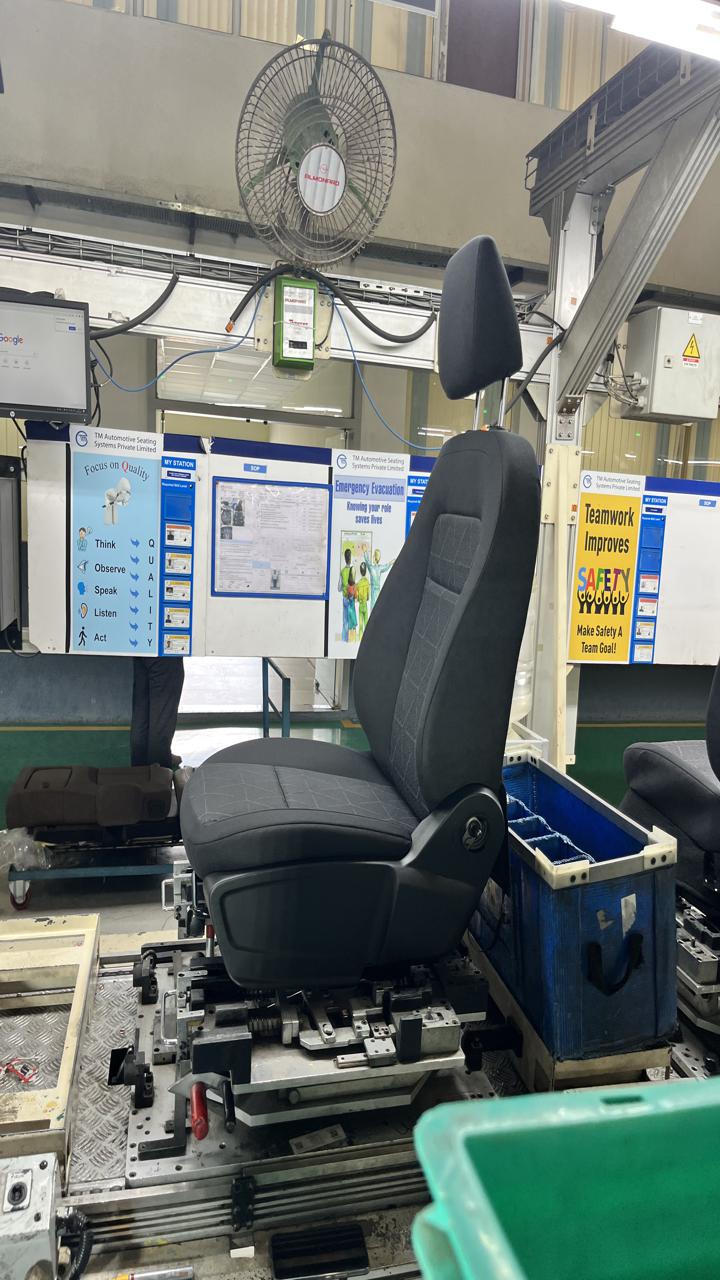
Label: No knob